August Underground's Mordum

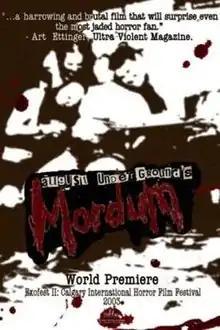
DVD cover

August Underground's Mordum is a 2003 direct-to-video horror exploitation film created and distributed by Toetag Pictures. It is the sequel to 2001's "August Underground", and was followed by "August Underground's Penance" in 2007. The film is purposely shot in an amateur way to pass it off as a faux snuff film.